Robert Sarvis

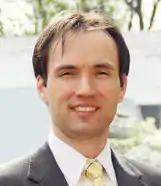
Sarvis in 2013

Robert Christopher Sarvis (born September 15, 1976) is an American attorney. While attending law school, he was the co-founder and editor-in-chief of the "NYU Journal of Law & Liberty"; he also clerked for Judge E. Grady Jolly on the U.S. Court of Appeals for the Fifth Circuit. In addition, he has been a software developer, being named by Google as a Grand Prize Winner for their Android Development challenge.